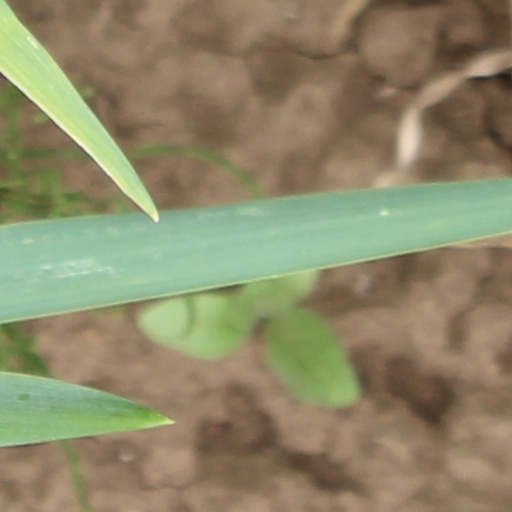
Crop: wheat